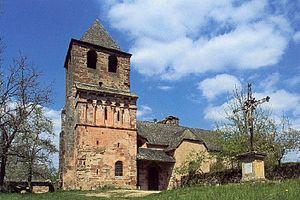
Église Saint-Pierre de Bessuéjouls.
Bessuéjouls est une commune française, située dans le département de l'Aveyron en région Occitanie.
Cet article recense les monuments historiques de l'Aveyron, en France.
L'église Saint-Pierre est une église située en France sur la commune de Bessuéjouls, dans le département de l'Aveyron en région Occitanie.